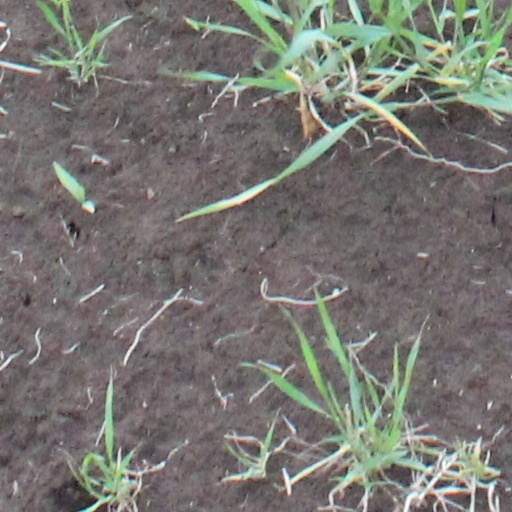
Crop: wheat